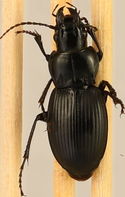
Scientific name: Cyclotrachelus torvus
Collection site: Northern Great Plains Research Laboratory NEON (NOGP), plot NOGP_001